Observation balloon

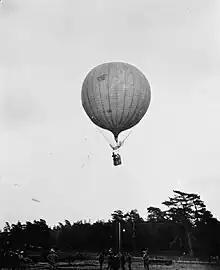
British observation balloon from 1908, typical of pre-WWI observation balloons

An observation balloon is a type of balloon that is employed as an aerial platform for gathering intelligence and spotting artillery. The use of observation balloons began during the French Revolutionary Wars, reaching their zenith during World War I, and they continue in limited use today. Synonyms include espionage balloon, reconnaissance balloon, spy balloon, and surveillance balloon.